Fusiliers Commandos de l'Air

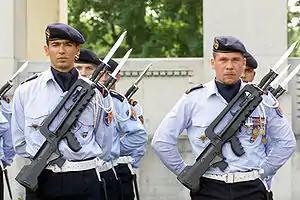
Members of the n° 20 Commando during the Memorial Day ceremony at the LaFayette Escadrille Monument in Paris, France

The three Air Parachute Commando fulfill specific missions requiring advanced training and specialities.